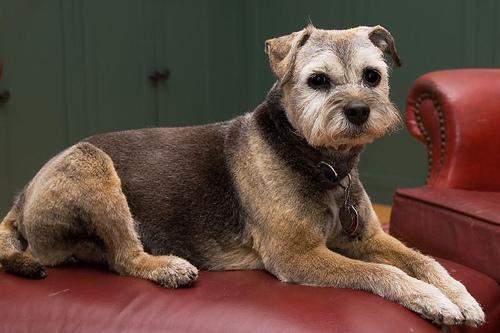
Border_terrier